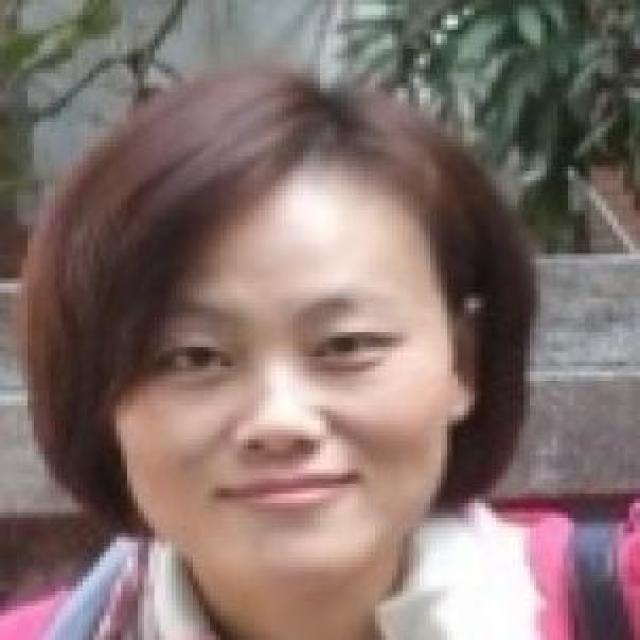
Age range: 21-44